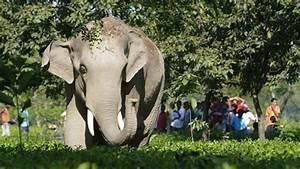
elephant